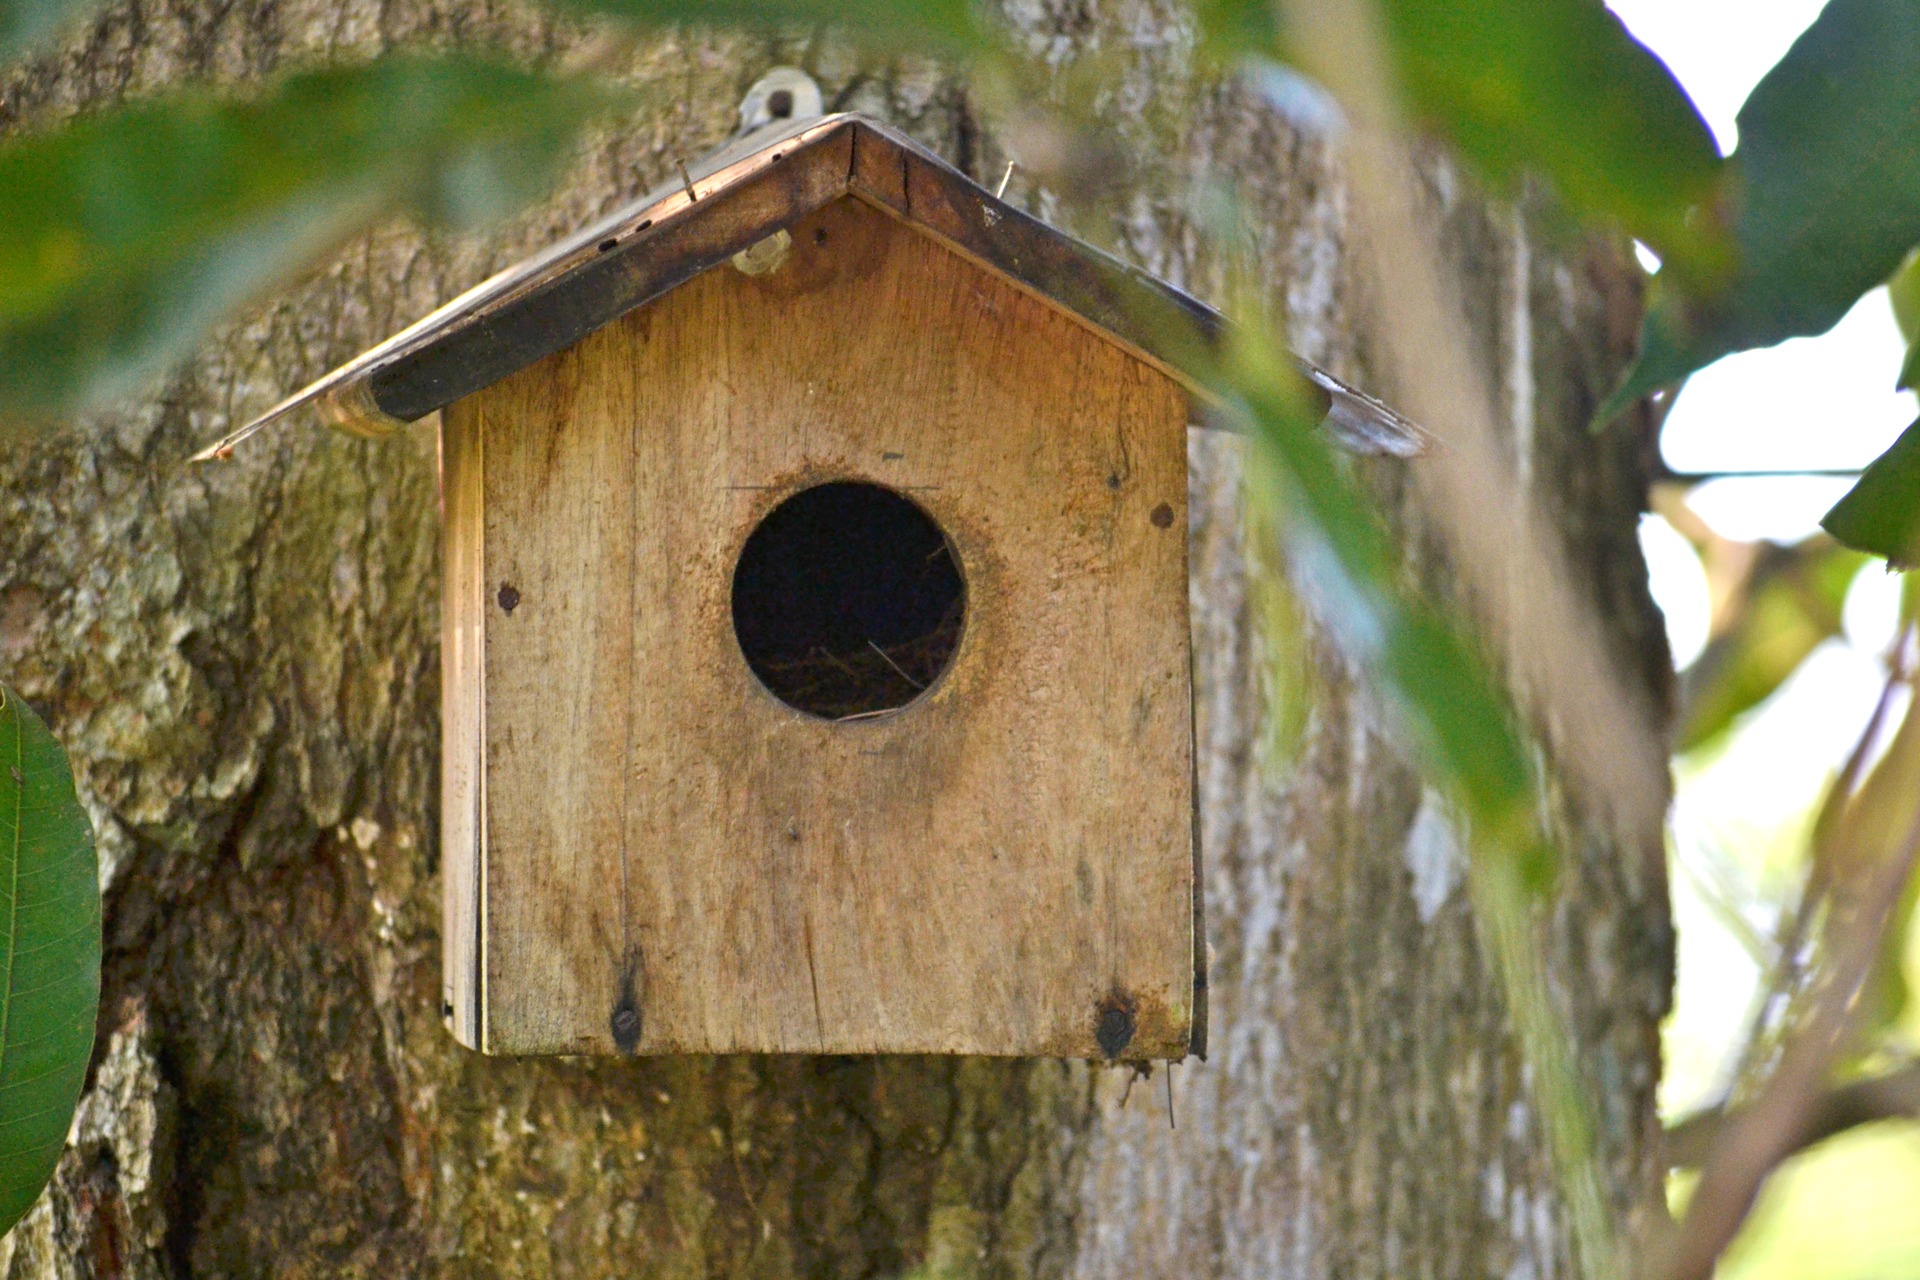
branch, bird, wildlife, fauna, wild life, bird nest, nest, bluebird, birdhouse, sri lanka, ceylon, bird feeder, old world flycatcher, bird shelter, perching bird, mawanella, breeding box, articial bird nest, magpie robin